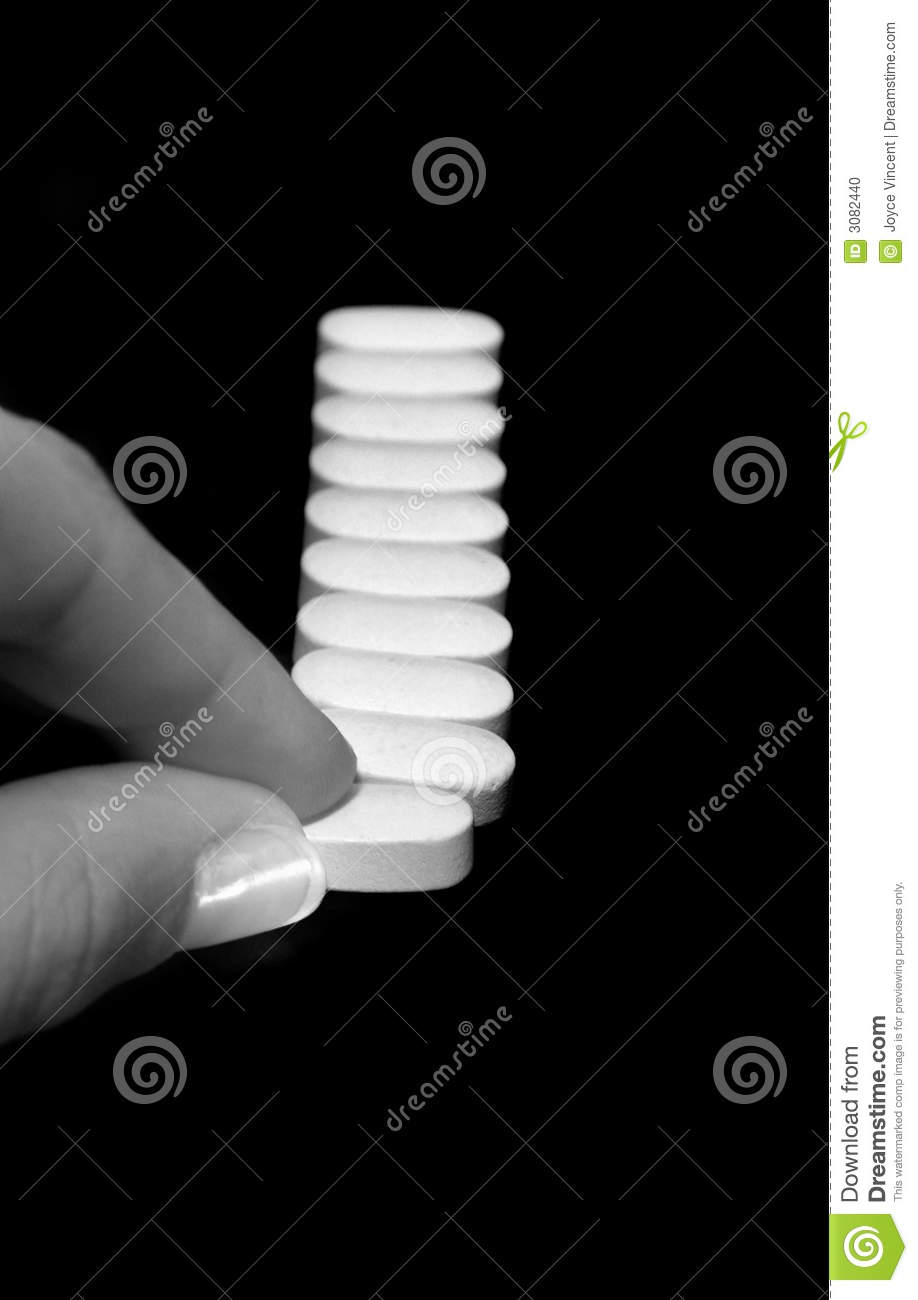
Label: plastic